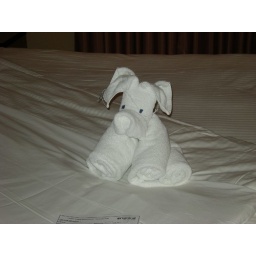
how much is that towel doggie in the window... a different animal art each night.. No paper training needed...